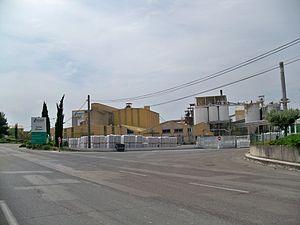
Entrée de la carrière Lafarge de Mazan (84)
Lafarge est une entreprise française de matériaux de construction active de 1883 à 2015.
Le Comtat Venaissin ou, par ellipse, le Comtat, est un ancien État qui faisait partie des États pontificaux. Il a été fondé au Moyen Âge en 1274 et a été totalement dissous le 14 septembre 1791.